Petrochemical

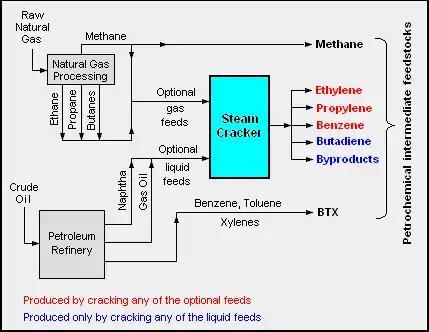
Petrochemical feedstock sources

Like commodity chemicals, petrochemicals are made on a very large scale. Petrochemical manufacturing units differ from commodity chemical plants in that they often produce a number of related products. Compare this with specialty chemical and fine chemical manufacture where products are made in discrete batch processes.